151st Infantry Brigade (United Kingdom)

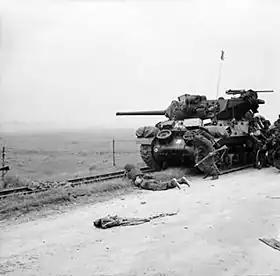
Troops take shelter near an M10 tank destroyer,6 June 1944

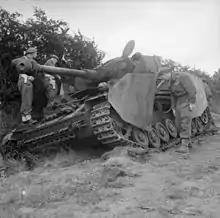
Officers inspect a German Mk IV tank knocked out by the Durham Light Infantry – 11 June 1944.

The 151st Brigade came ashore as planned, and got to the outskirts of Bayeux. During the next week the Brigade advanced past Bayeux. On 14 June, the Brigade fought in Operation Perch against the Panzer Lehr Division. The Brigade made the initial assault on the villages of Lingèvres and Les Verrières, which were captured by the 9th DLI. Later that day the Brigade and the 231st Brigade, also of the 50th Division, were cut off south of the villages, formed a "brigade box" and repulsed heavy German counterattacks before withdrawing.